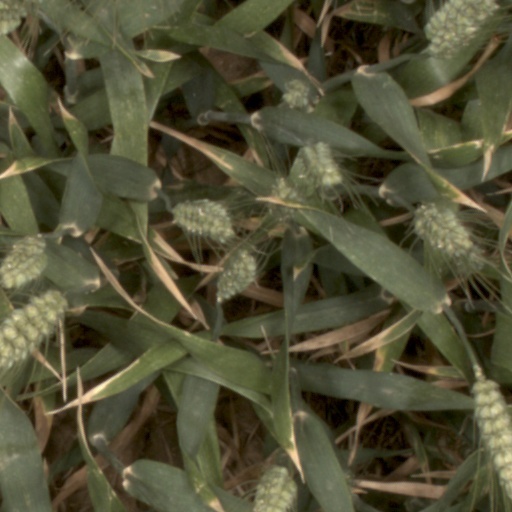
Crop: wheat